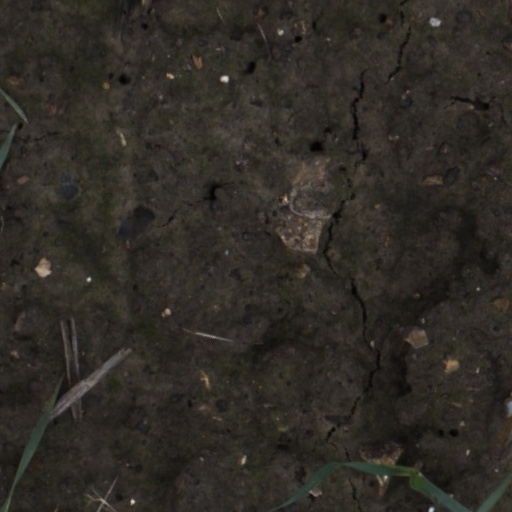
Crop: wheat